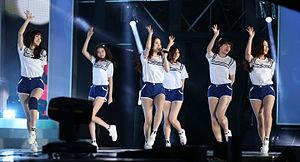
GFriend ou GirlFriend est un girl group sud-coréen composé de six jeunes filles. Le groupe a été formé par le label Source Music en 2015. Elles font leurs débuts avec le mini-album Season of Glass le 15 janvier 2015. GFriend obtient des scores impressionnants sur différents programmes de classement musicaux 12 jours seulement après leurs débuts. Elles sont également connues pour leur danses puissantes et énergiques.